Foreign relations of Macau

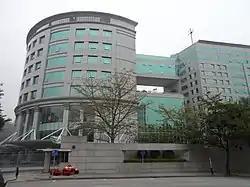
Office of the Commissioner of the Ministry of Foreign Affairs of the PRC in the Macao SAR

As of January 27, 2020, according to Directorate of Identification Services Official webpage, there are 144 countries or regions that implement visa-free policies for residents holding Macau passports.